The Death of God and the Meaning of Life

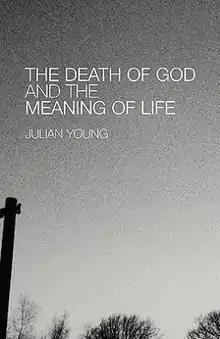
First edition

The Death of God and the Meaning of Life is a book by Julian Young, in which the author examines the meaning of life in today's secular, post-religious scientific world.